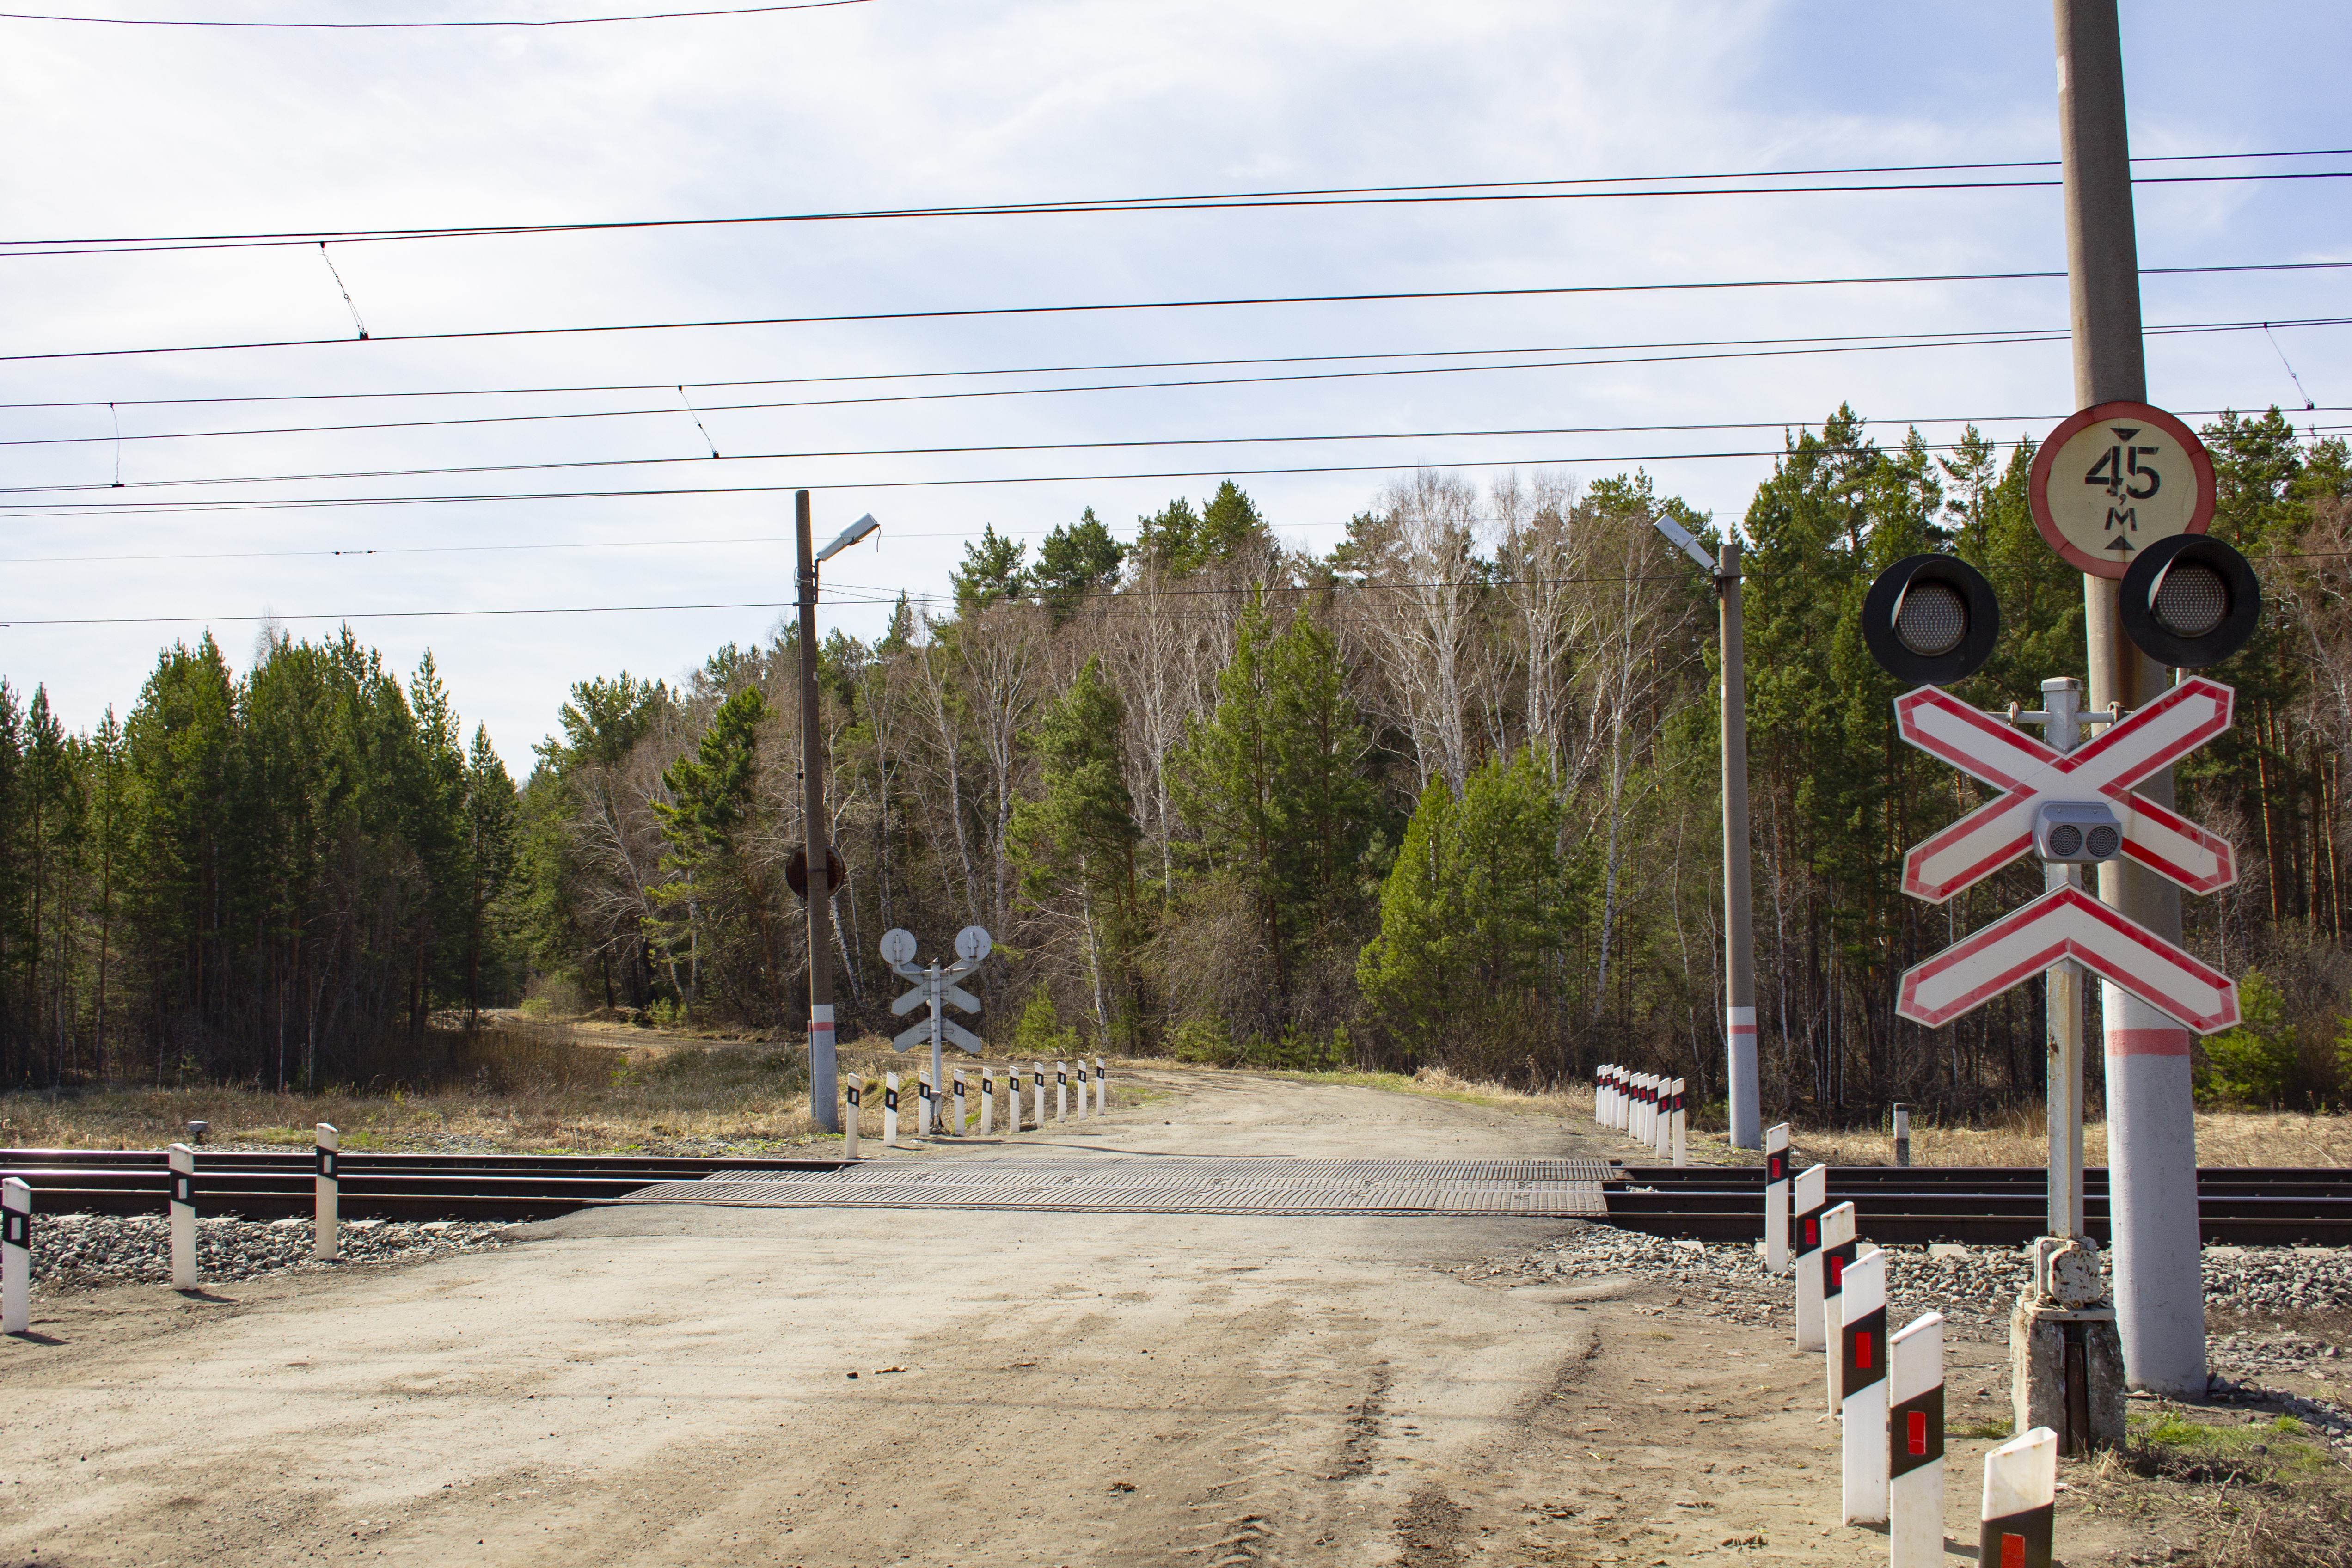
railway, semaphore, crossing, rails, signs, paths, safety, train, sleepers, lights, cloud, sky, plant, infrastructure, road surface, tree, asphalt, motor vehicle, thoroughfare, land lot, road, landscape, overhead power line, grass, public utility, traffic sign, electricity, pole, slope, street sign, lane, natural landscape, sign, soil, street, signage, trail, highway, city, dirt road, transport, signaling device, reservoir, pedestrian, intersection, recreation